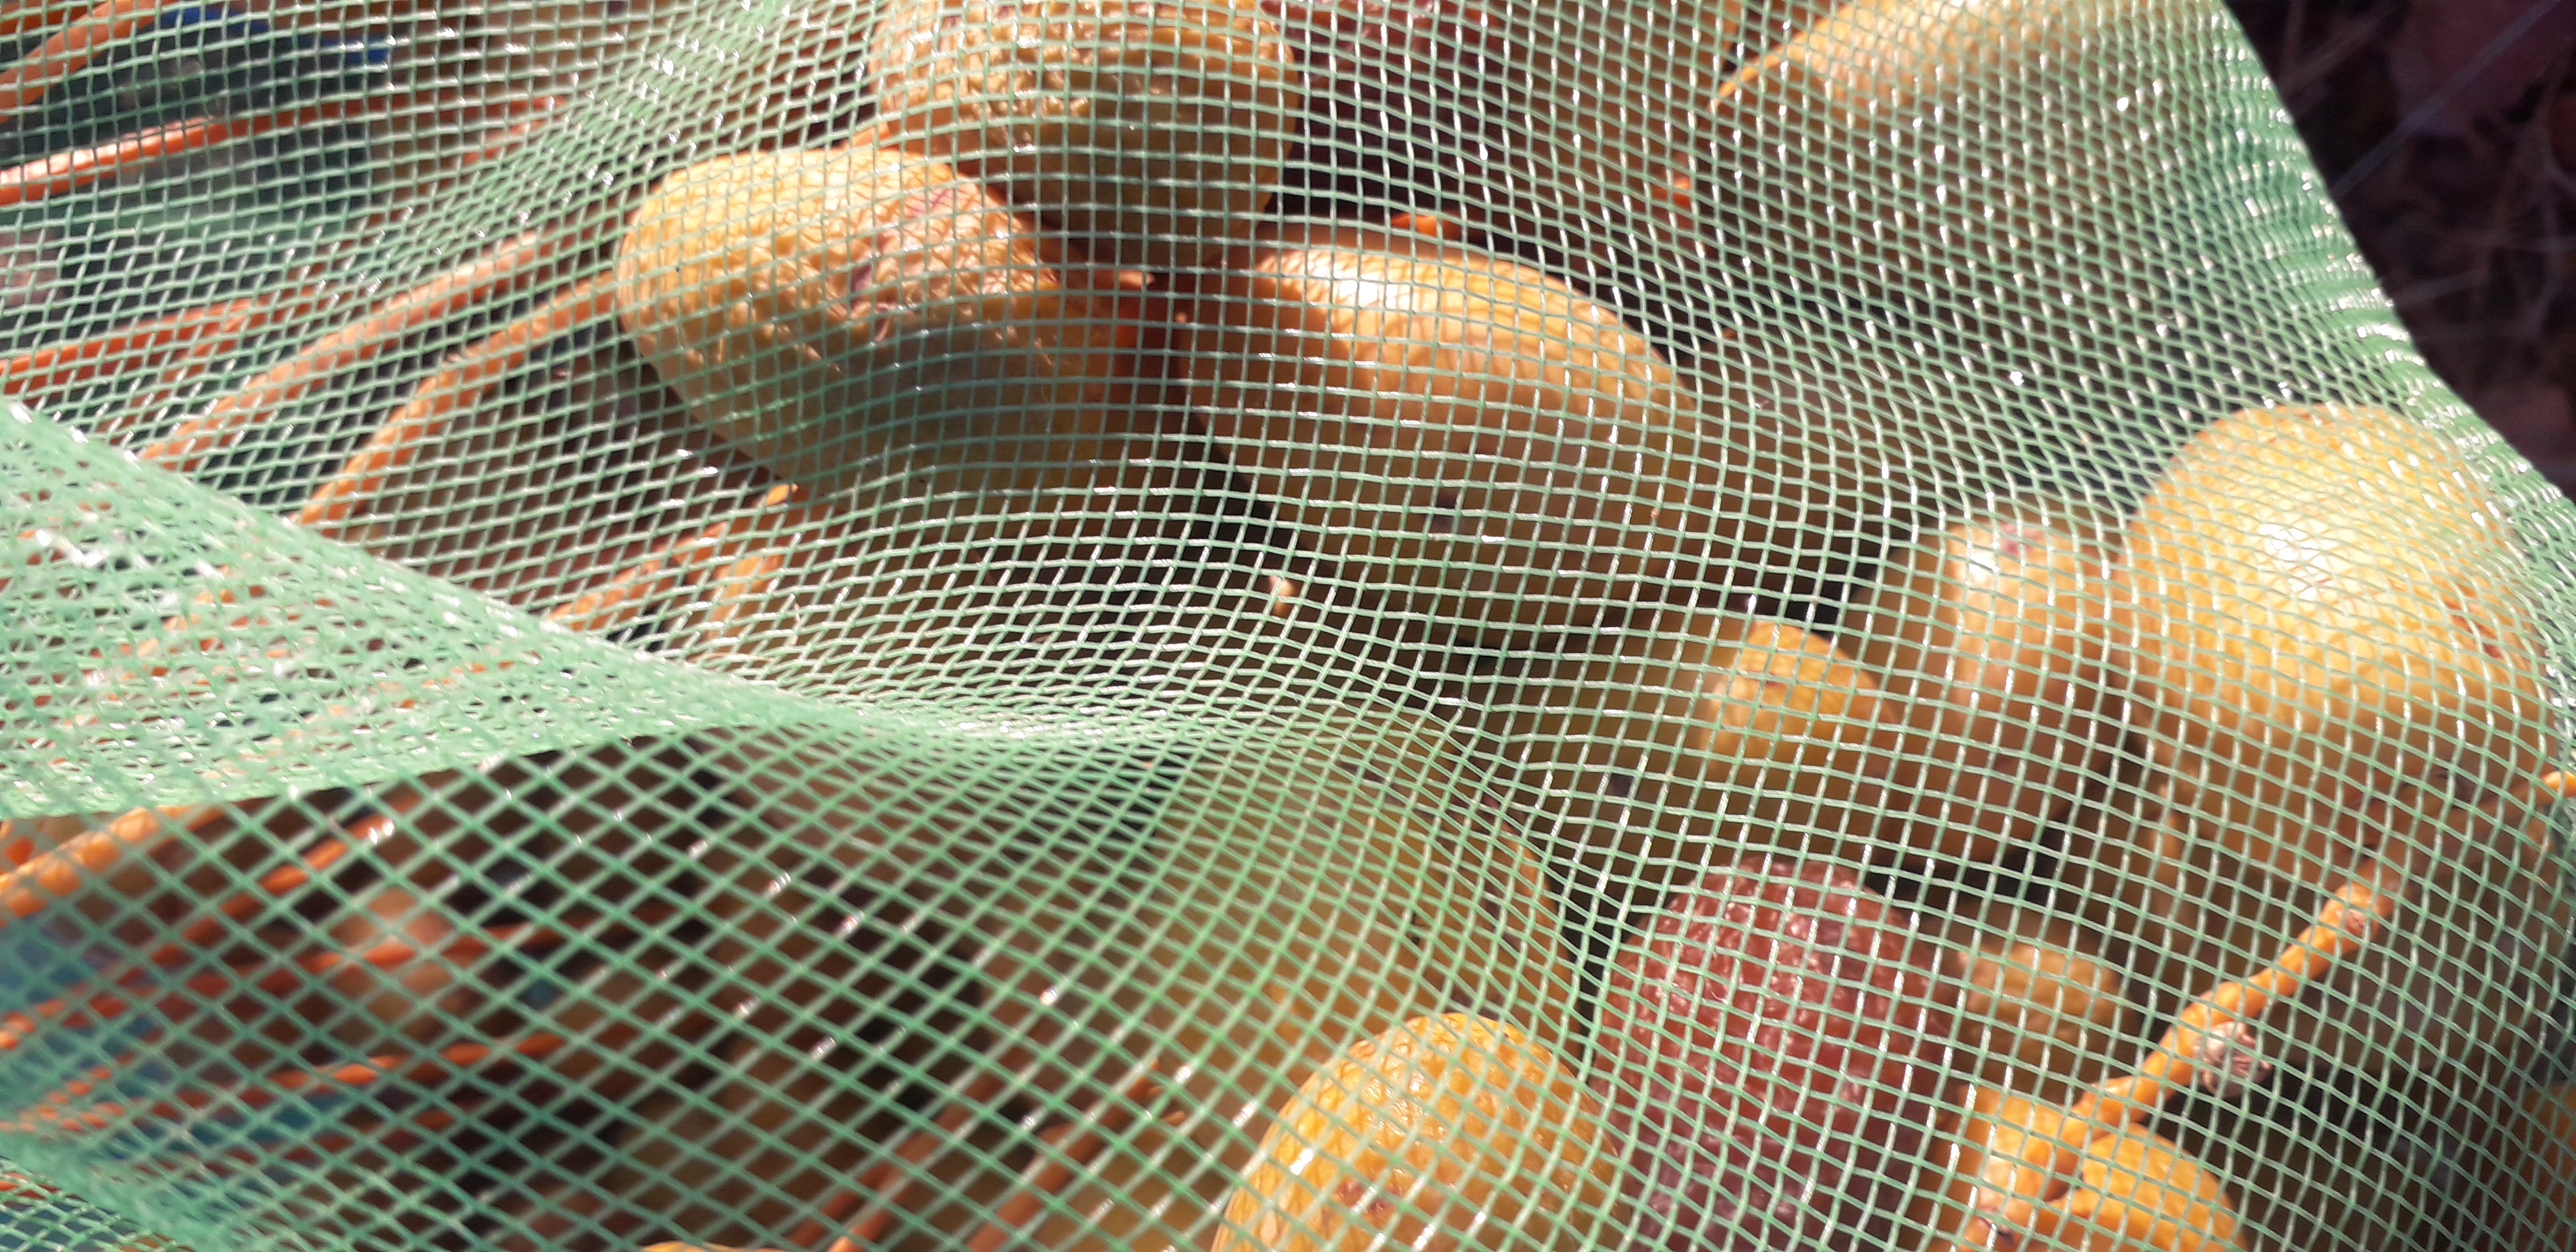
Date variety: Boufagous